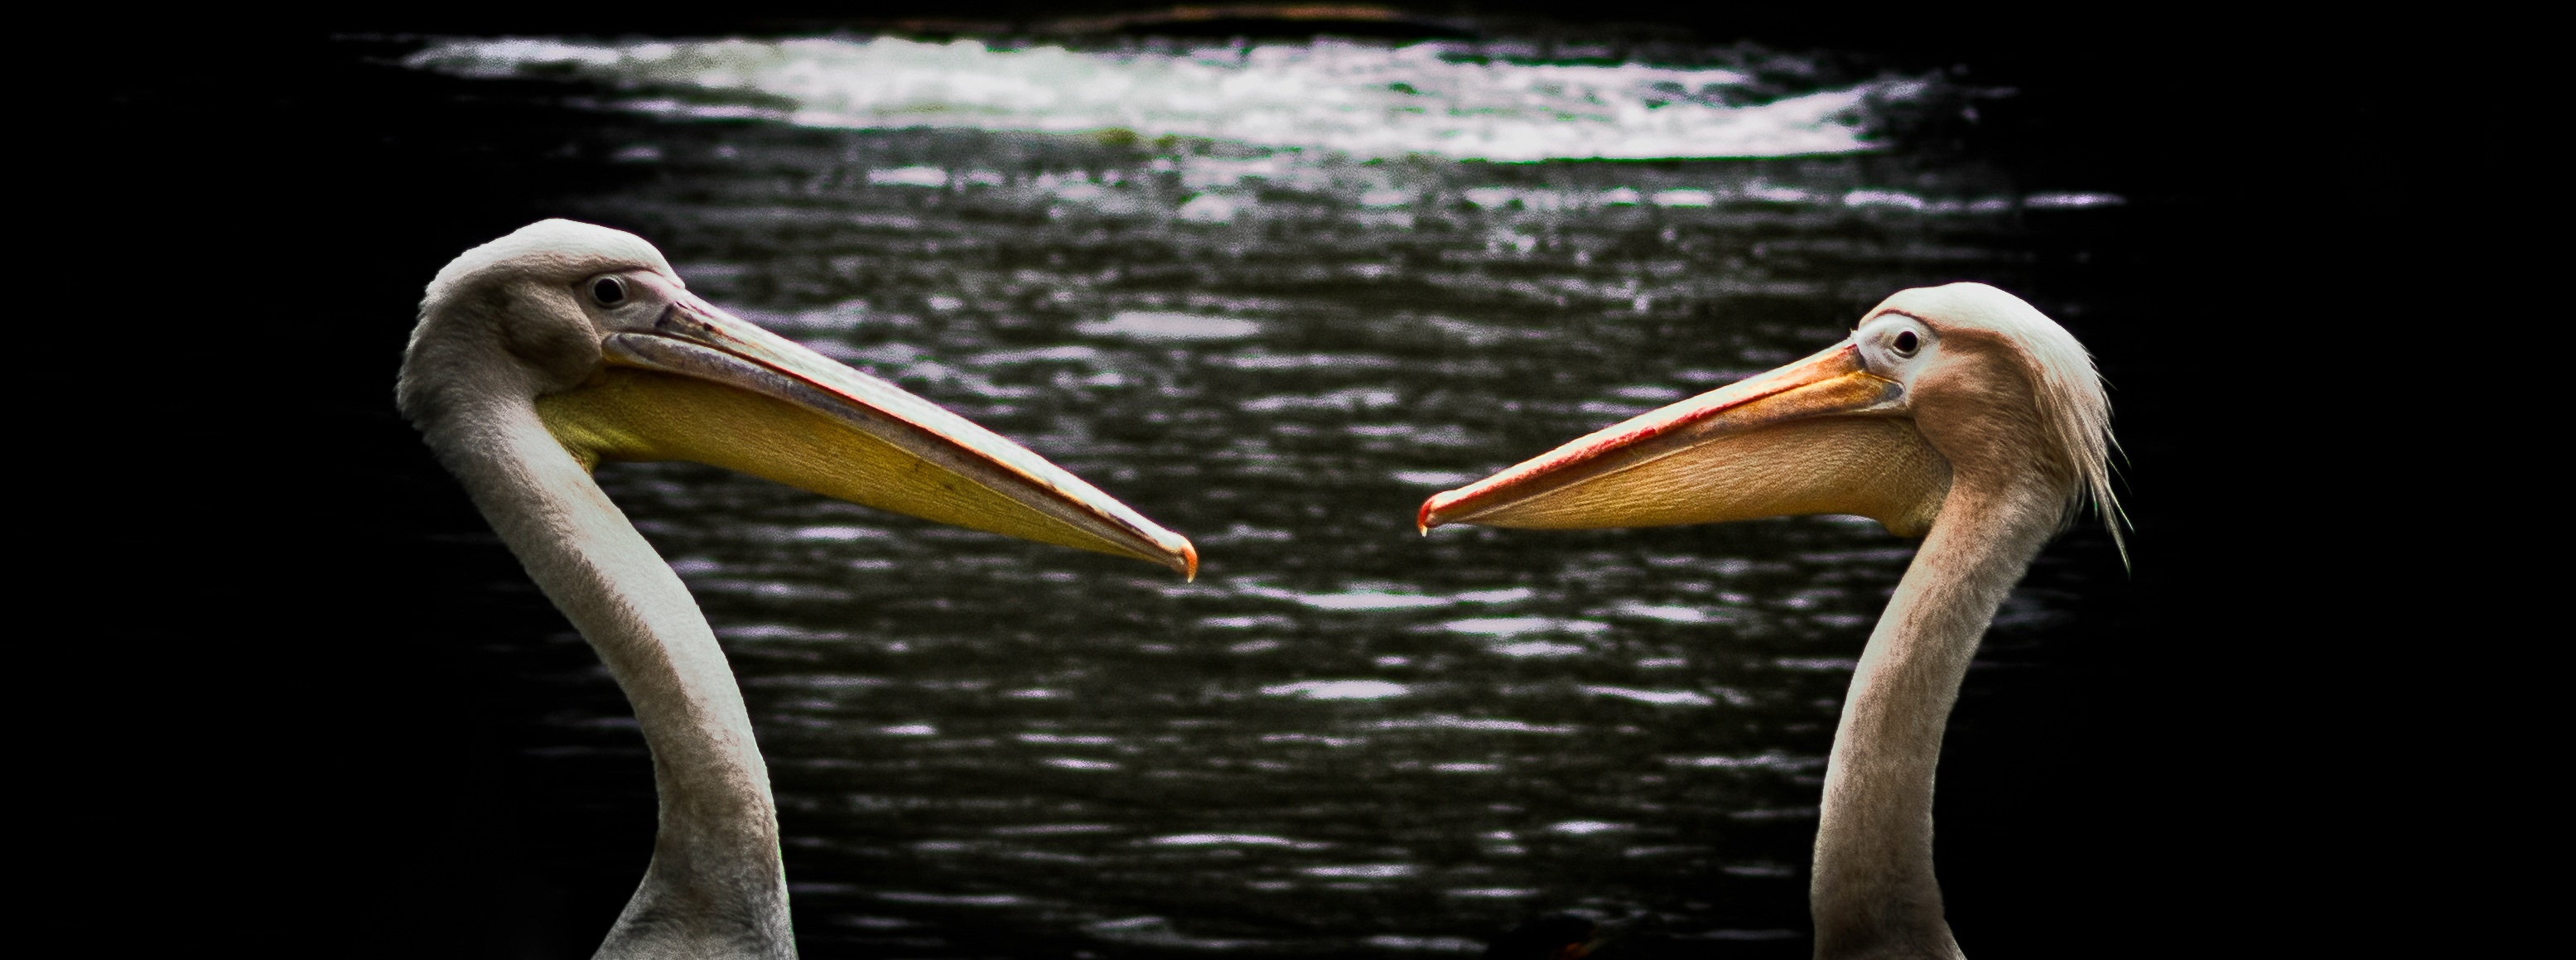
beach, sea, nature, forest, outdoor, ocean, bird, group, people, white, sunlight, lake, animal, cute, pelican, seabird, flock, flying, summer, travel, wildlife, wild, standing, environment, portrait, beak, fishing, natural, park, two, blue, colorful, yellow, together, feather, avian, fauna, life, ornithology, national, eyes, great, duck, wings, look, vertebrate, creature, big, large, bill, heads, pelecaniformes